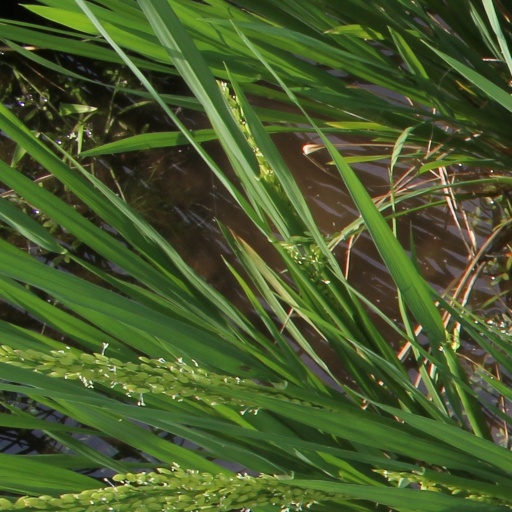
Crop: rice